2017 Melbourne Storm season

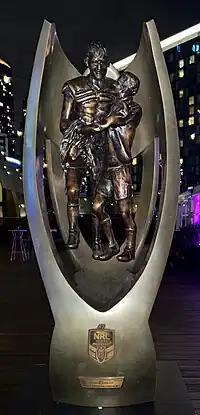
2017 Provan-Summons Trophy

All Melbourne Storm home matches in 2017 were played at AAMI Park, with the exception of the round 10 match against the Gold Coast Titans which was played at Suncorp Stadium in Brisbane. The game was part of a double header with the Brisbane Broncos vs. Manly Sea Eagles game being played immediately after.